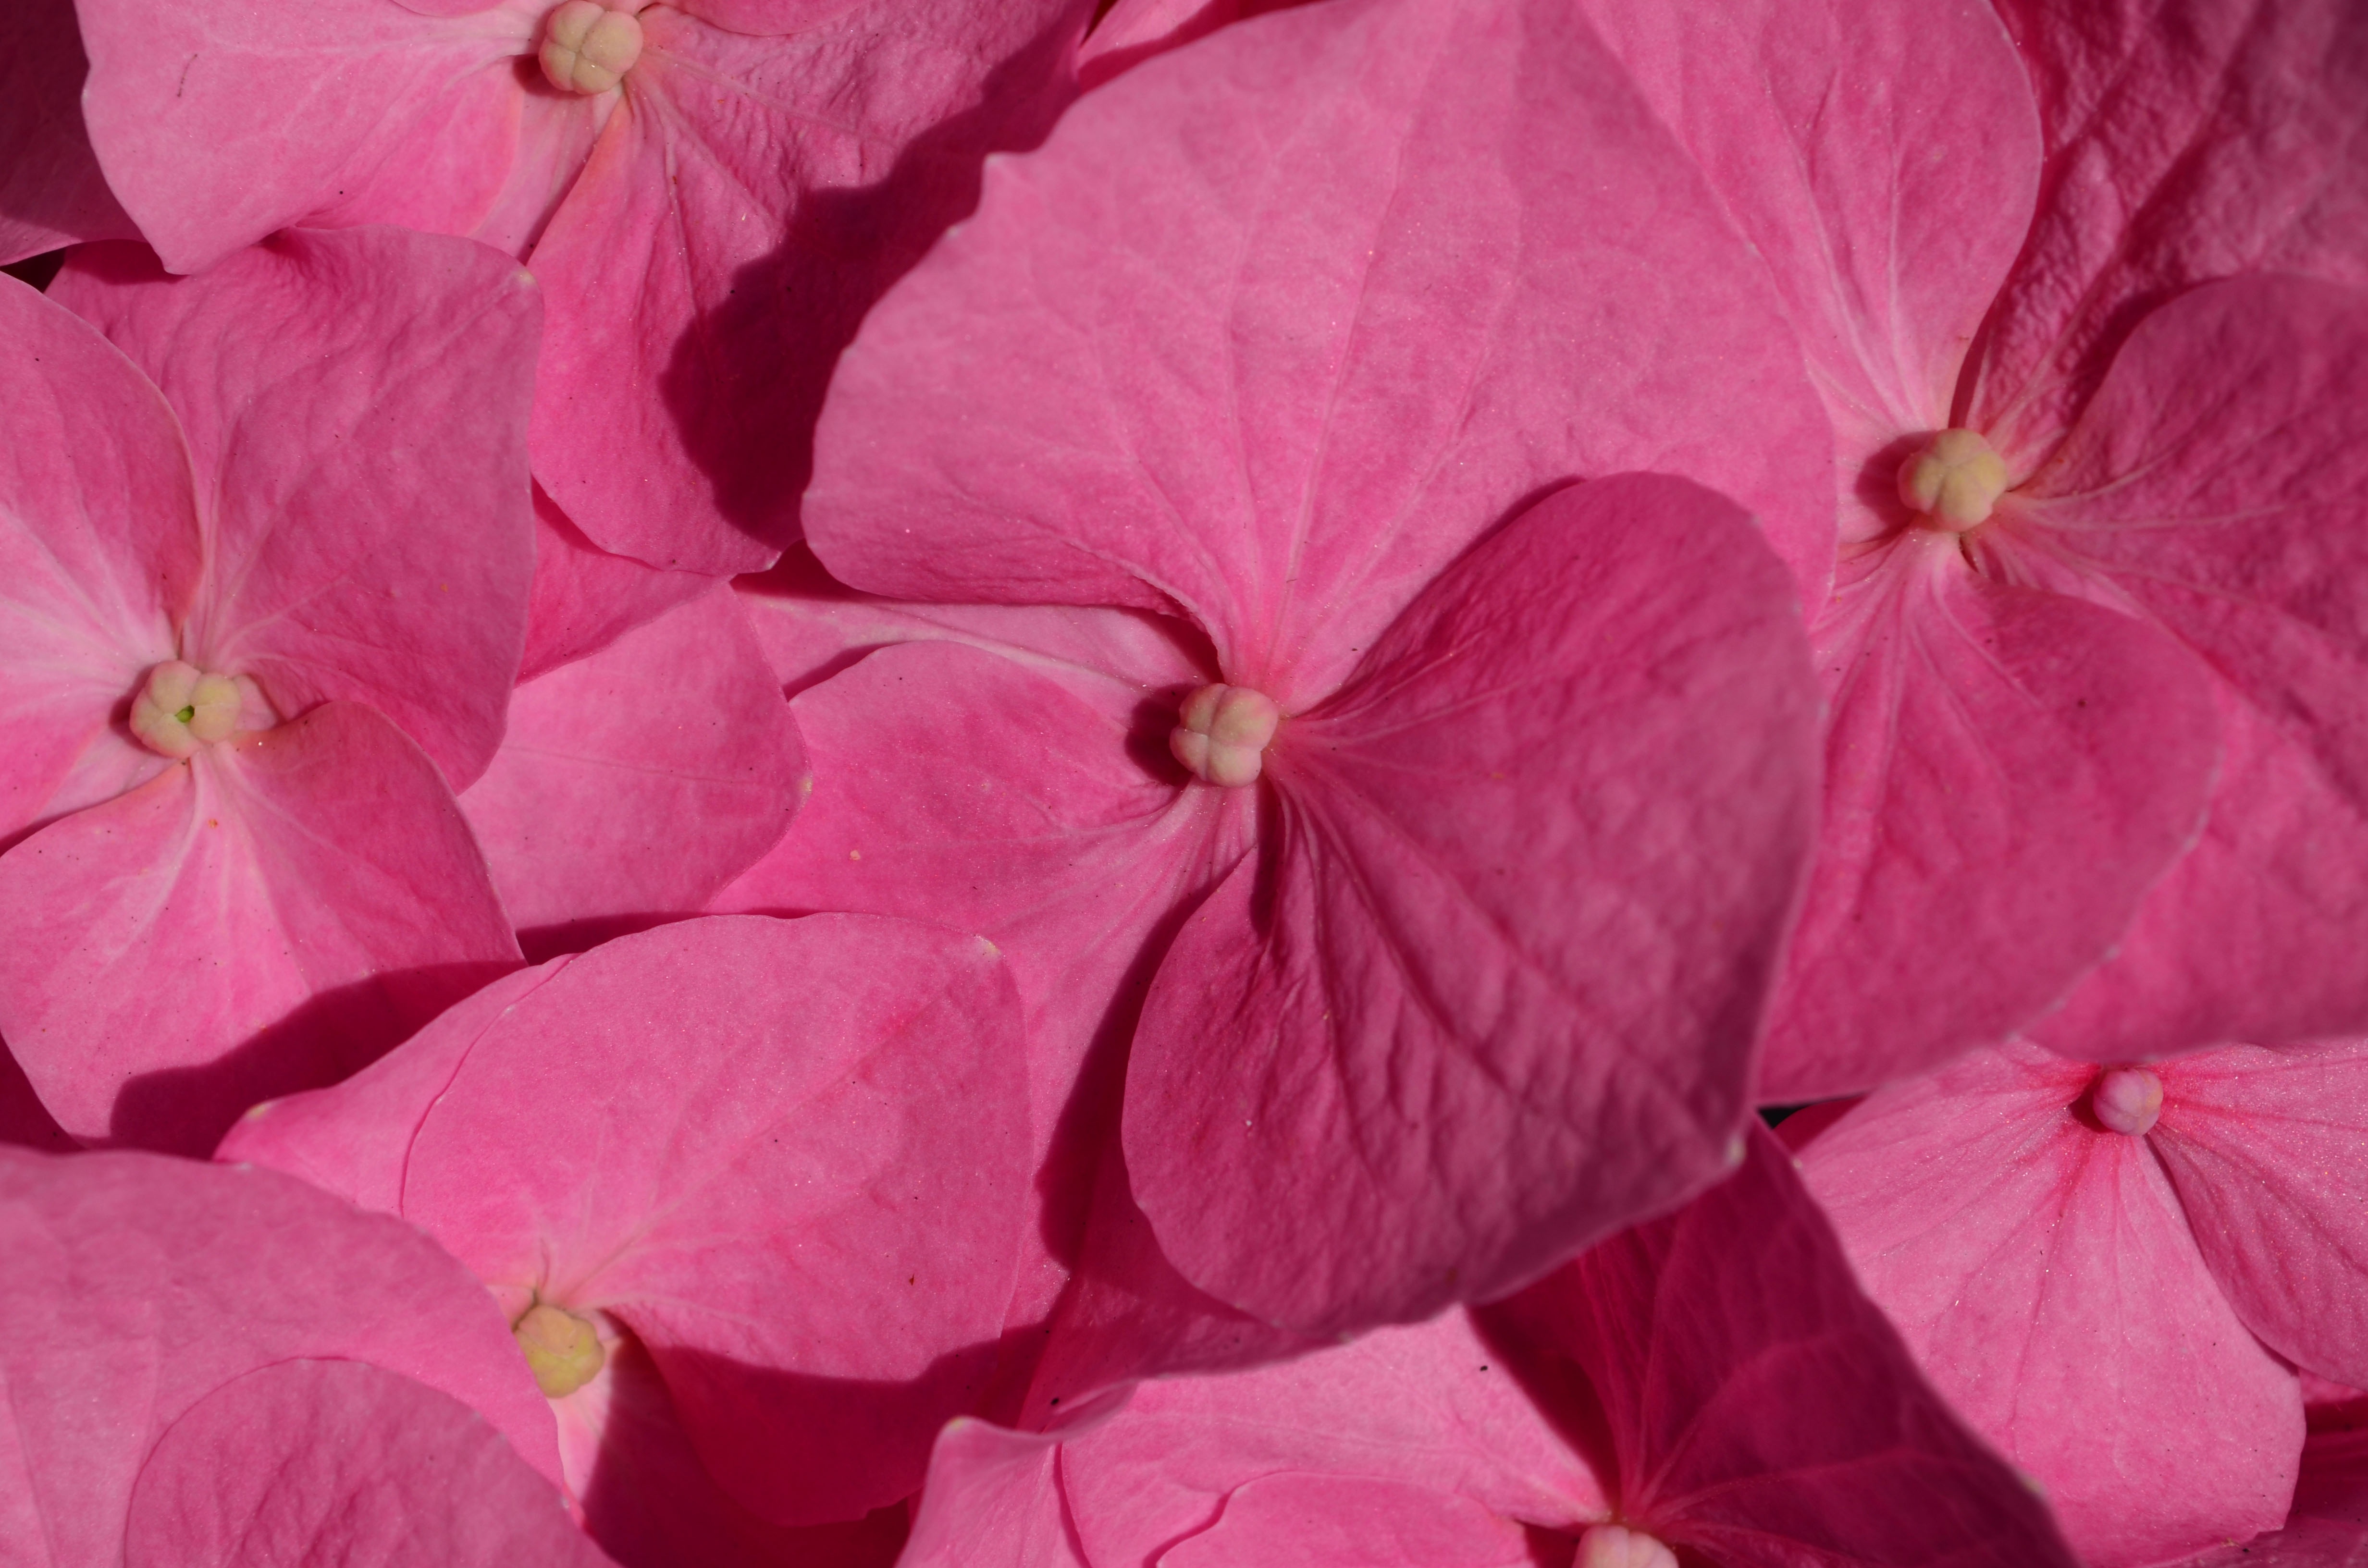
nature, blossom, plant, leaf, flower, petal, bloom, botany, garden, pink, close, flora, hydrangea, flowers, leaves, petals, detail, magenta, flower garden, macro photography, garden plant, hydrangea flower, flowering plant, greenhouse hydrangea, annual plant, land plant